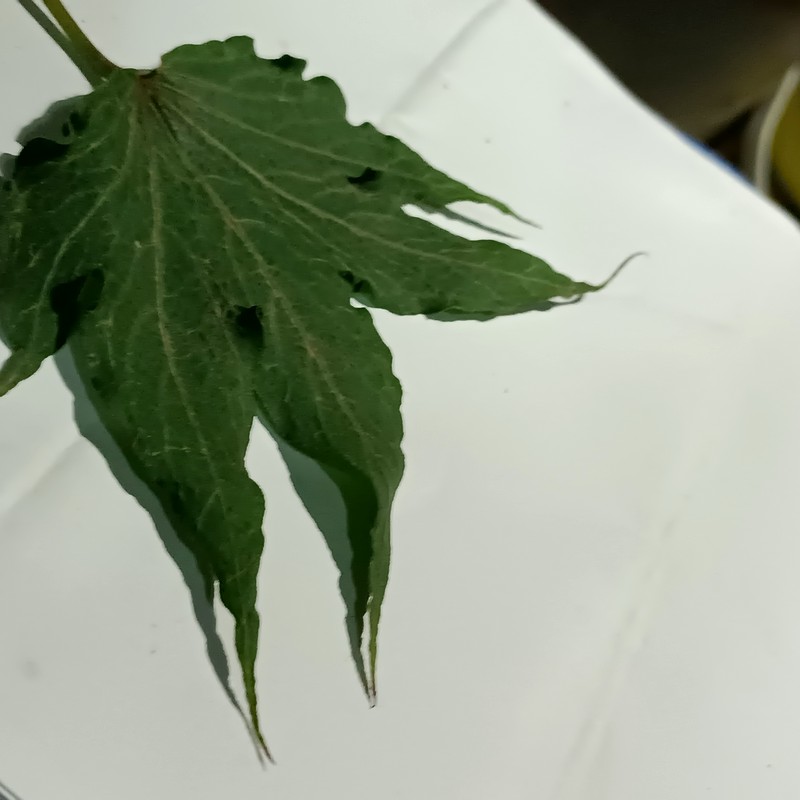
Label: Herbicide Growth Damage